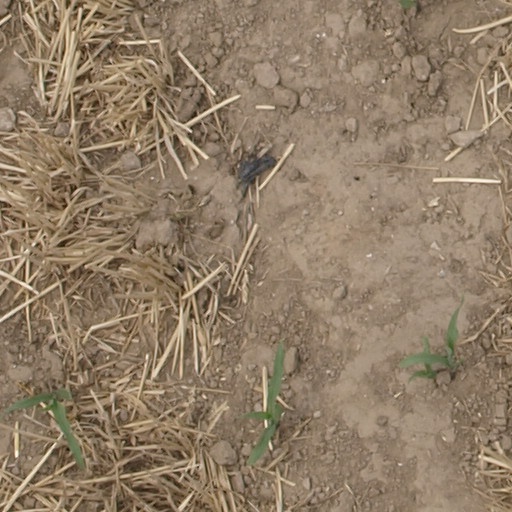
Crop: maize; corn